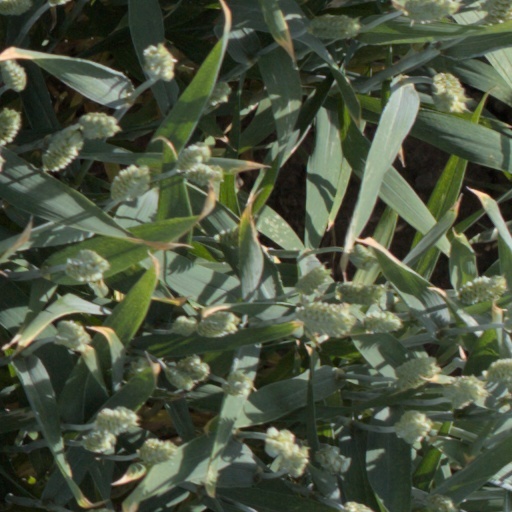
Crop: wheat